Saint Candida (film)

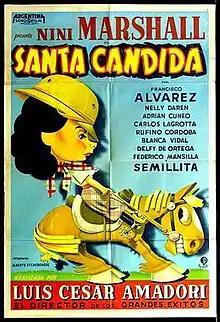
Film poster

Saint Candida (Spanish:Santa Cándida) is a 1945 Argentine comedy film of the classical era of Argentine cinema, directed by Luis César Amadori and starring Niní Marshall, Francisco Álvarez and Nelly Darén. The film's title is a reference to Candida the Elder. Delfy de Ortega won the Silver Condor Award for Best New Actress for her performance.